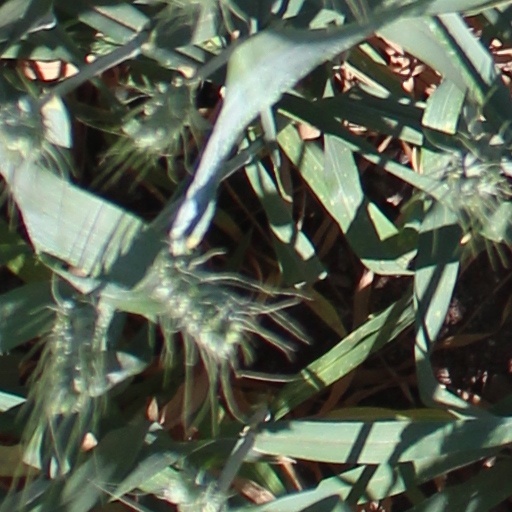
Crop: wheat